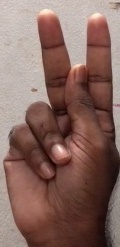
ASL sign: K